Toshiko Akiyoshi

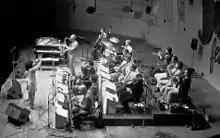
Toshiko Akiyoshi-Lew Tabackin Big Band

Akiyoshi's Japanese heritage is distinctly present in her music and sets her compositions apart from other jazz musicians. When Duke Ellington died in 1974, Nat Hentoff wrote in "The Village Voice" that Ellington's music reflected his African heritage. Akiyoshi was inspired to investigate her Japanese musical heritage. She composed using Japanese themes, harmonies, and instruments (kotsuzumi, kakko, utai, tsugaru shamisen). But her music remained planted firmly in jazz, reflecting influences from Duke Ellington, Charles Mingus, and Bud Powell.